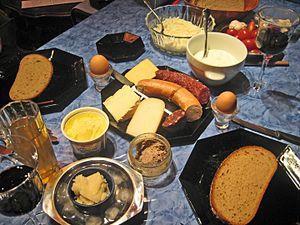
Dans la tradition culinaire allemande, le Abendbrot, est une variante traditionnelle du dîner.